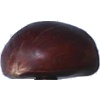
Label: Chestnut 1